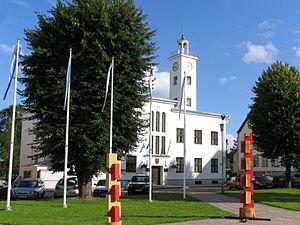
Viljandi est une ville et une commune urbaine d'Estonie, située dans le Viljandimaa, près du lac Võrtsjärv. C'est la préfecture du comté de Viljandi. La ville compte 17 868 habitants sur une superficie de 14,6 km², ce qui en fait la 6ᵉ ville la plus peuplée d'Estonie.